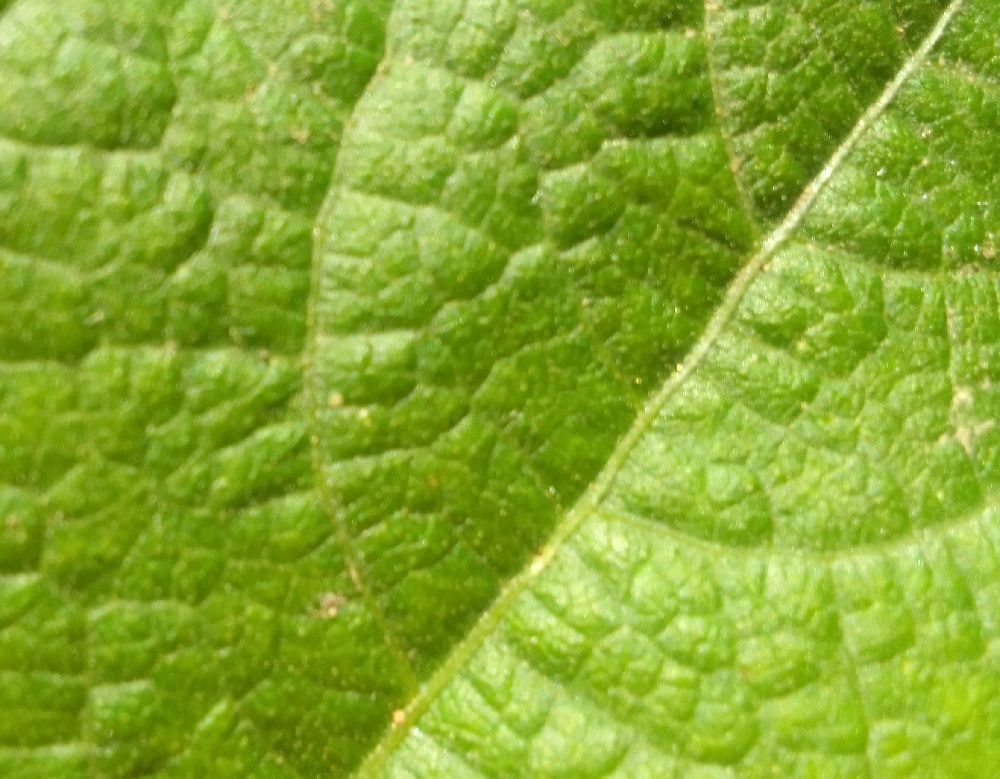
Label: healthy